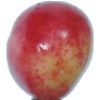
Label: Cherry Rainier 1